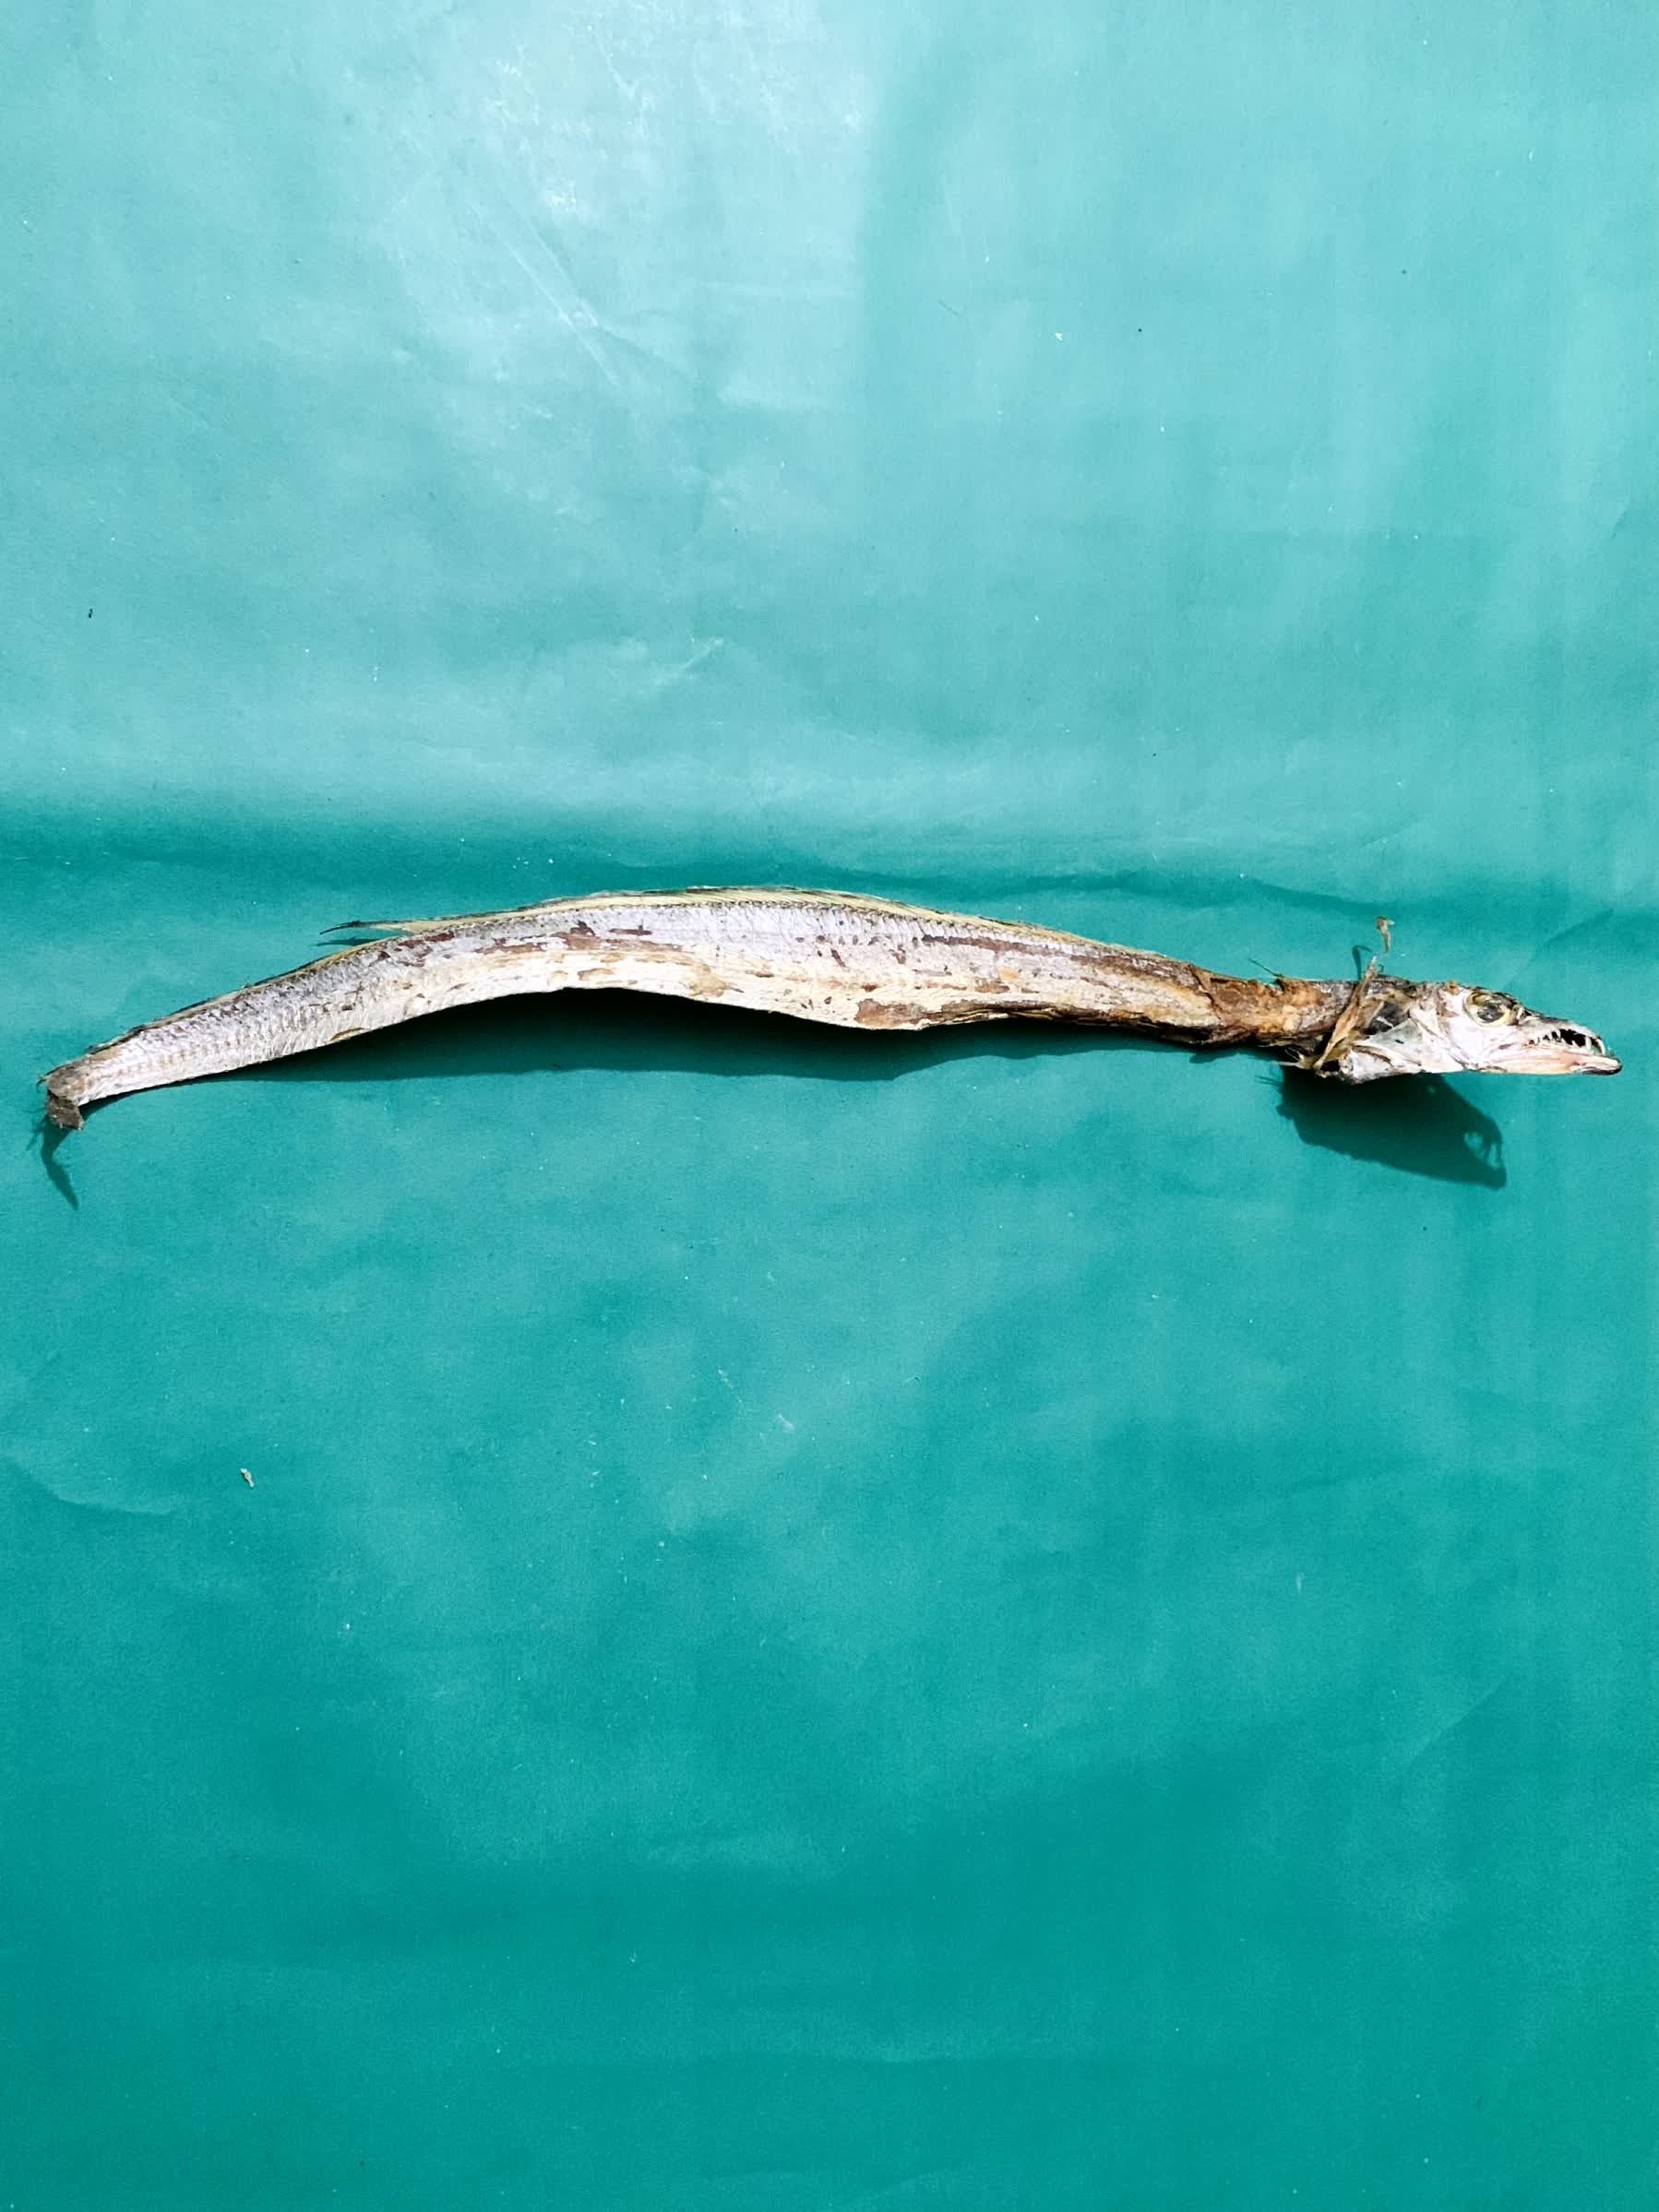
Species: Churi